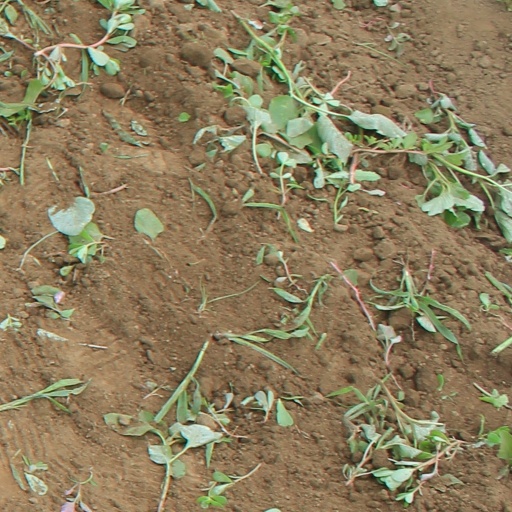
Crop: soybean